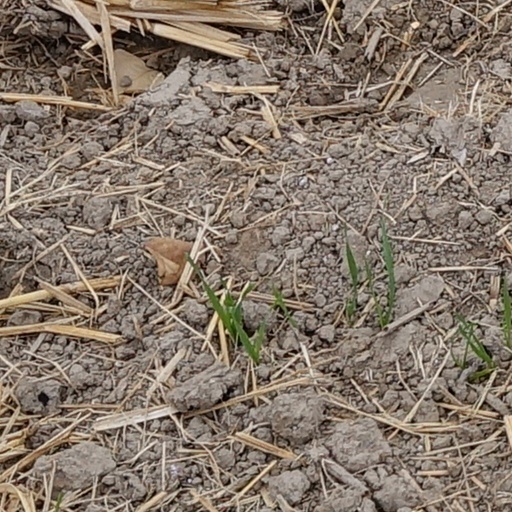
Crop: wheat